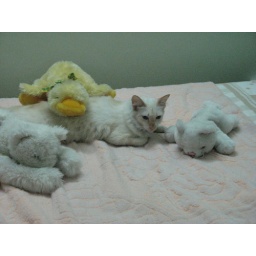
Kiki cat - Spot the real animal in this picture. Hehehe.